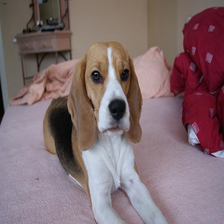
Species: dog
Breed: beagle